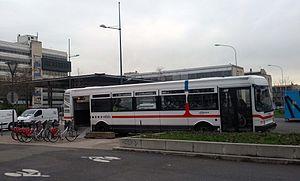
Bus de maintenance Vélo'v à la Doua (69100 Villeurbanne), près de la station 10102 (La Doua / Gaston Berger)
Vélo'v désigne un système de vélos en libre-service mis en place dans la métropole de Lyon et géré par l'entreprise JCDecaux depuis le 19 mai 2005. C'est le nom sous lequel JCDecaux exploite son système Cyclocity à Lyon et Villeurbanne.